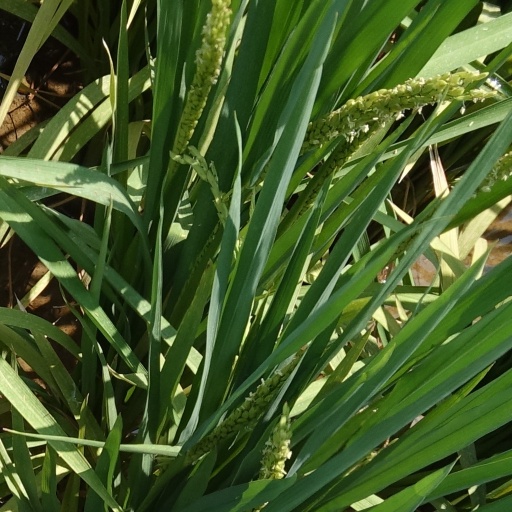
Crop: rice